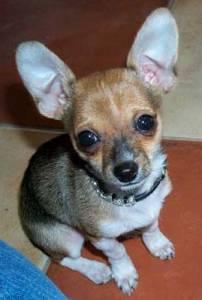
Breed: chihuahua